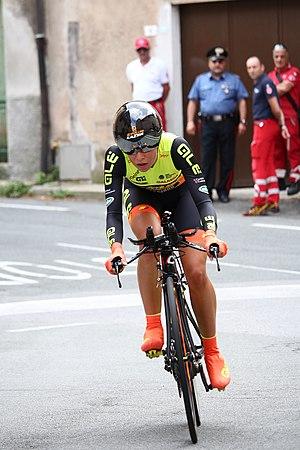
Dalia Muccioli est une coureuse cycliste italienne membre de l'équipe Valcar PBM. Elle a notamment été championne d'Italie sur route 2013. C'est une grimpeuse.